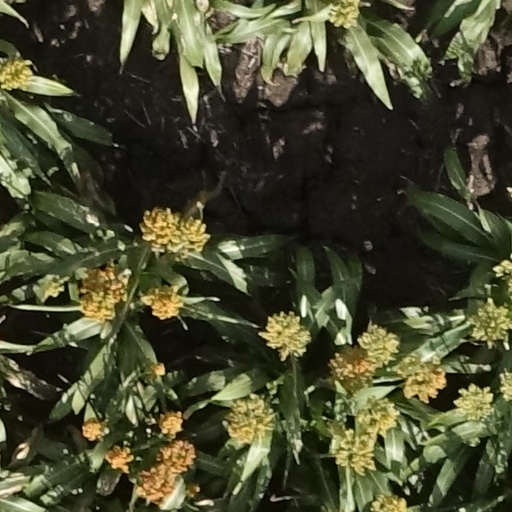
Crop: sorghum